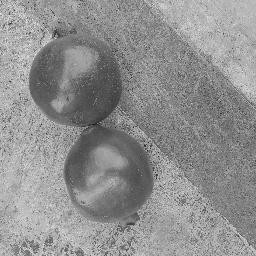
Fruit: Pomegranate
Quality: Good